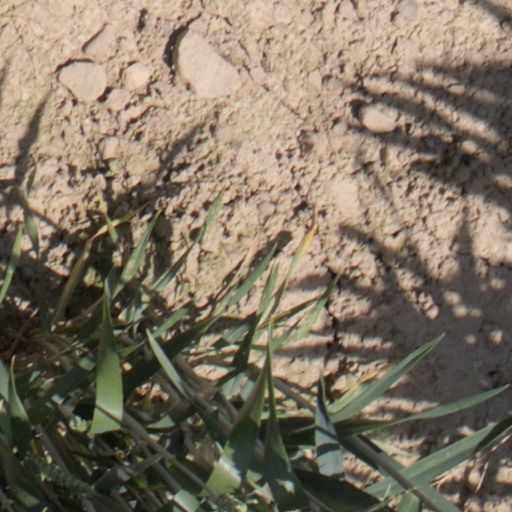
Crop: wheat